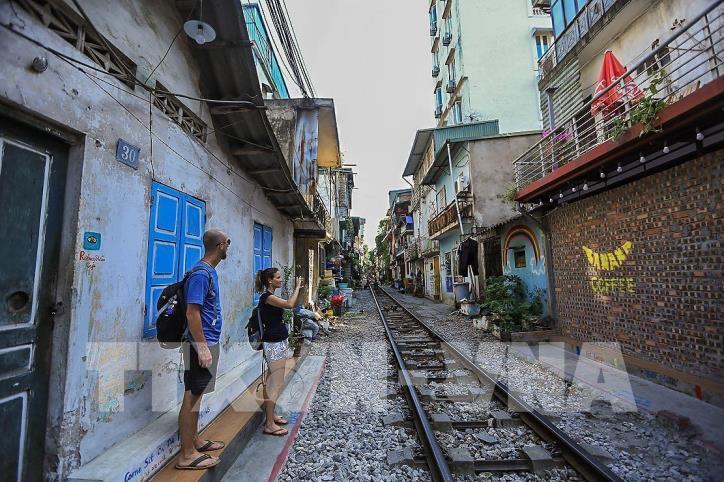
có một người phụ nữ và một người đàn ông đang đứng gần đường ray tảu hoả